Verbum dicendi

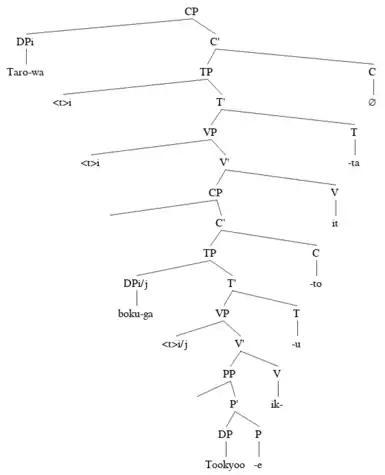
Phrase structure representation of (1)

One reason for this direct-indirect ambiguity in Japanese is that Japanese indirect speech does not involve "backshifting of tense" observed in other languages including English. In the English translations, the direct speech in (2)a has "will" in the tense of the embedded clause, but in (2)b, it has been "backshifted" to "would" so that it matches the past tense of the matrix clause. Tense does not serve as a diagnostics of direct-indirect distinctions in Japanese.